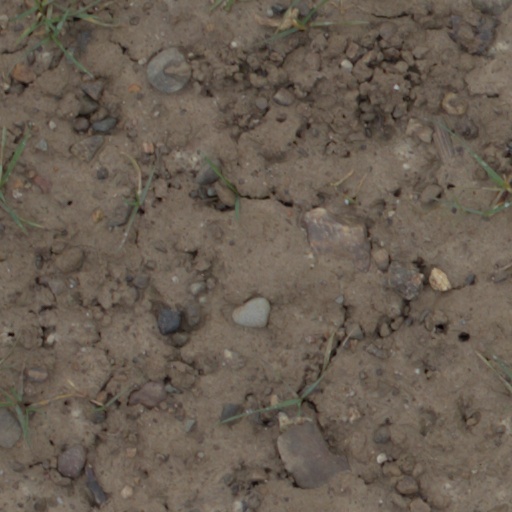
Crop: wheat